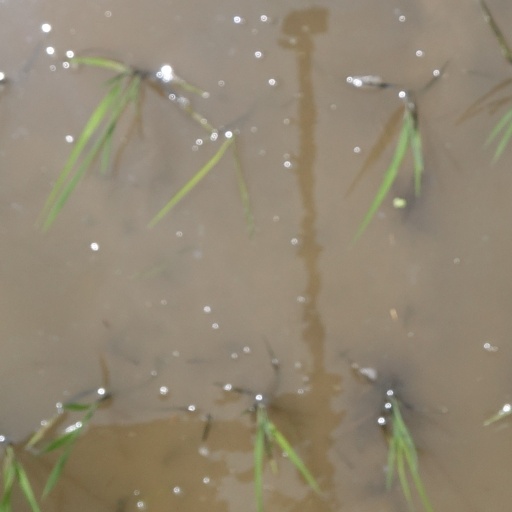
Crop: rice